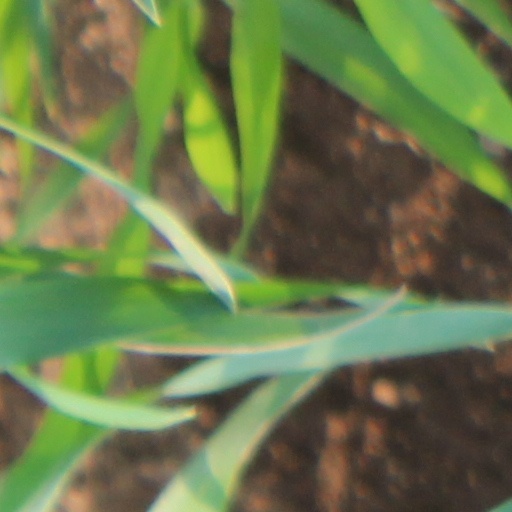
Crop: wheat